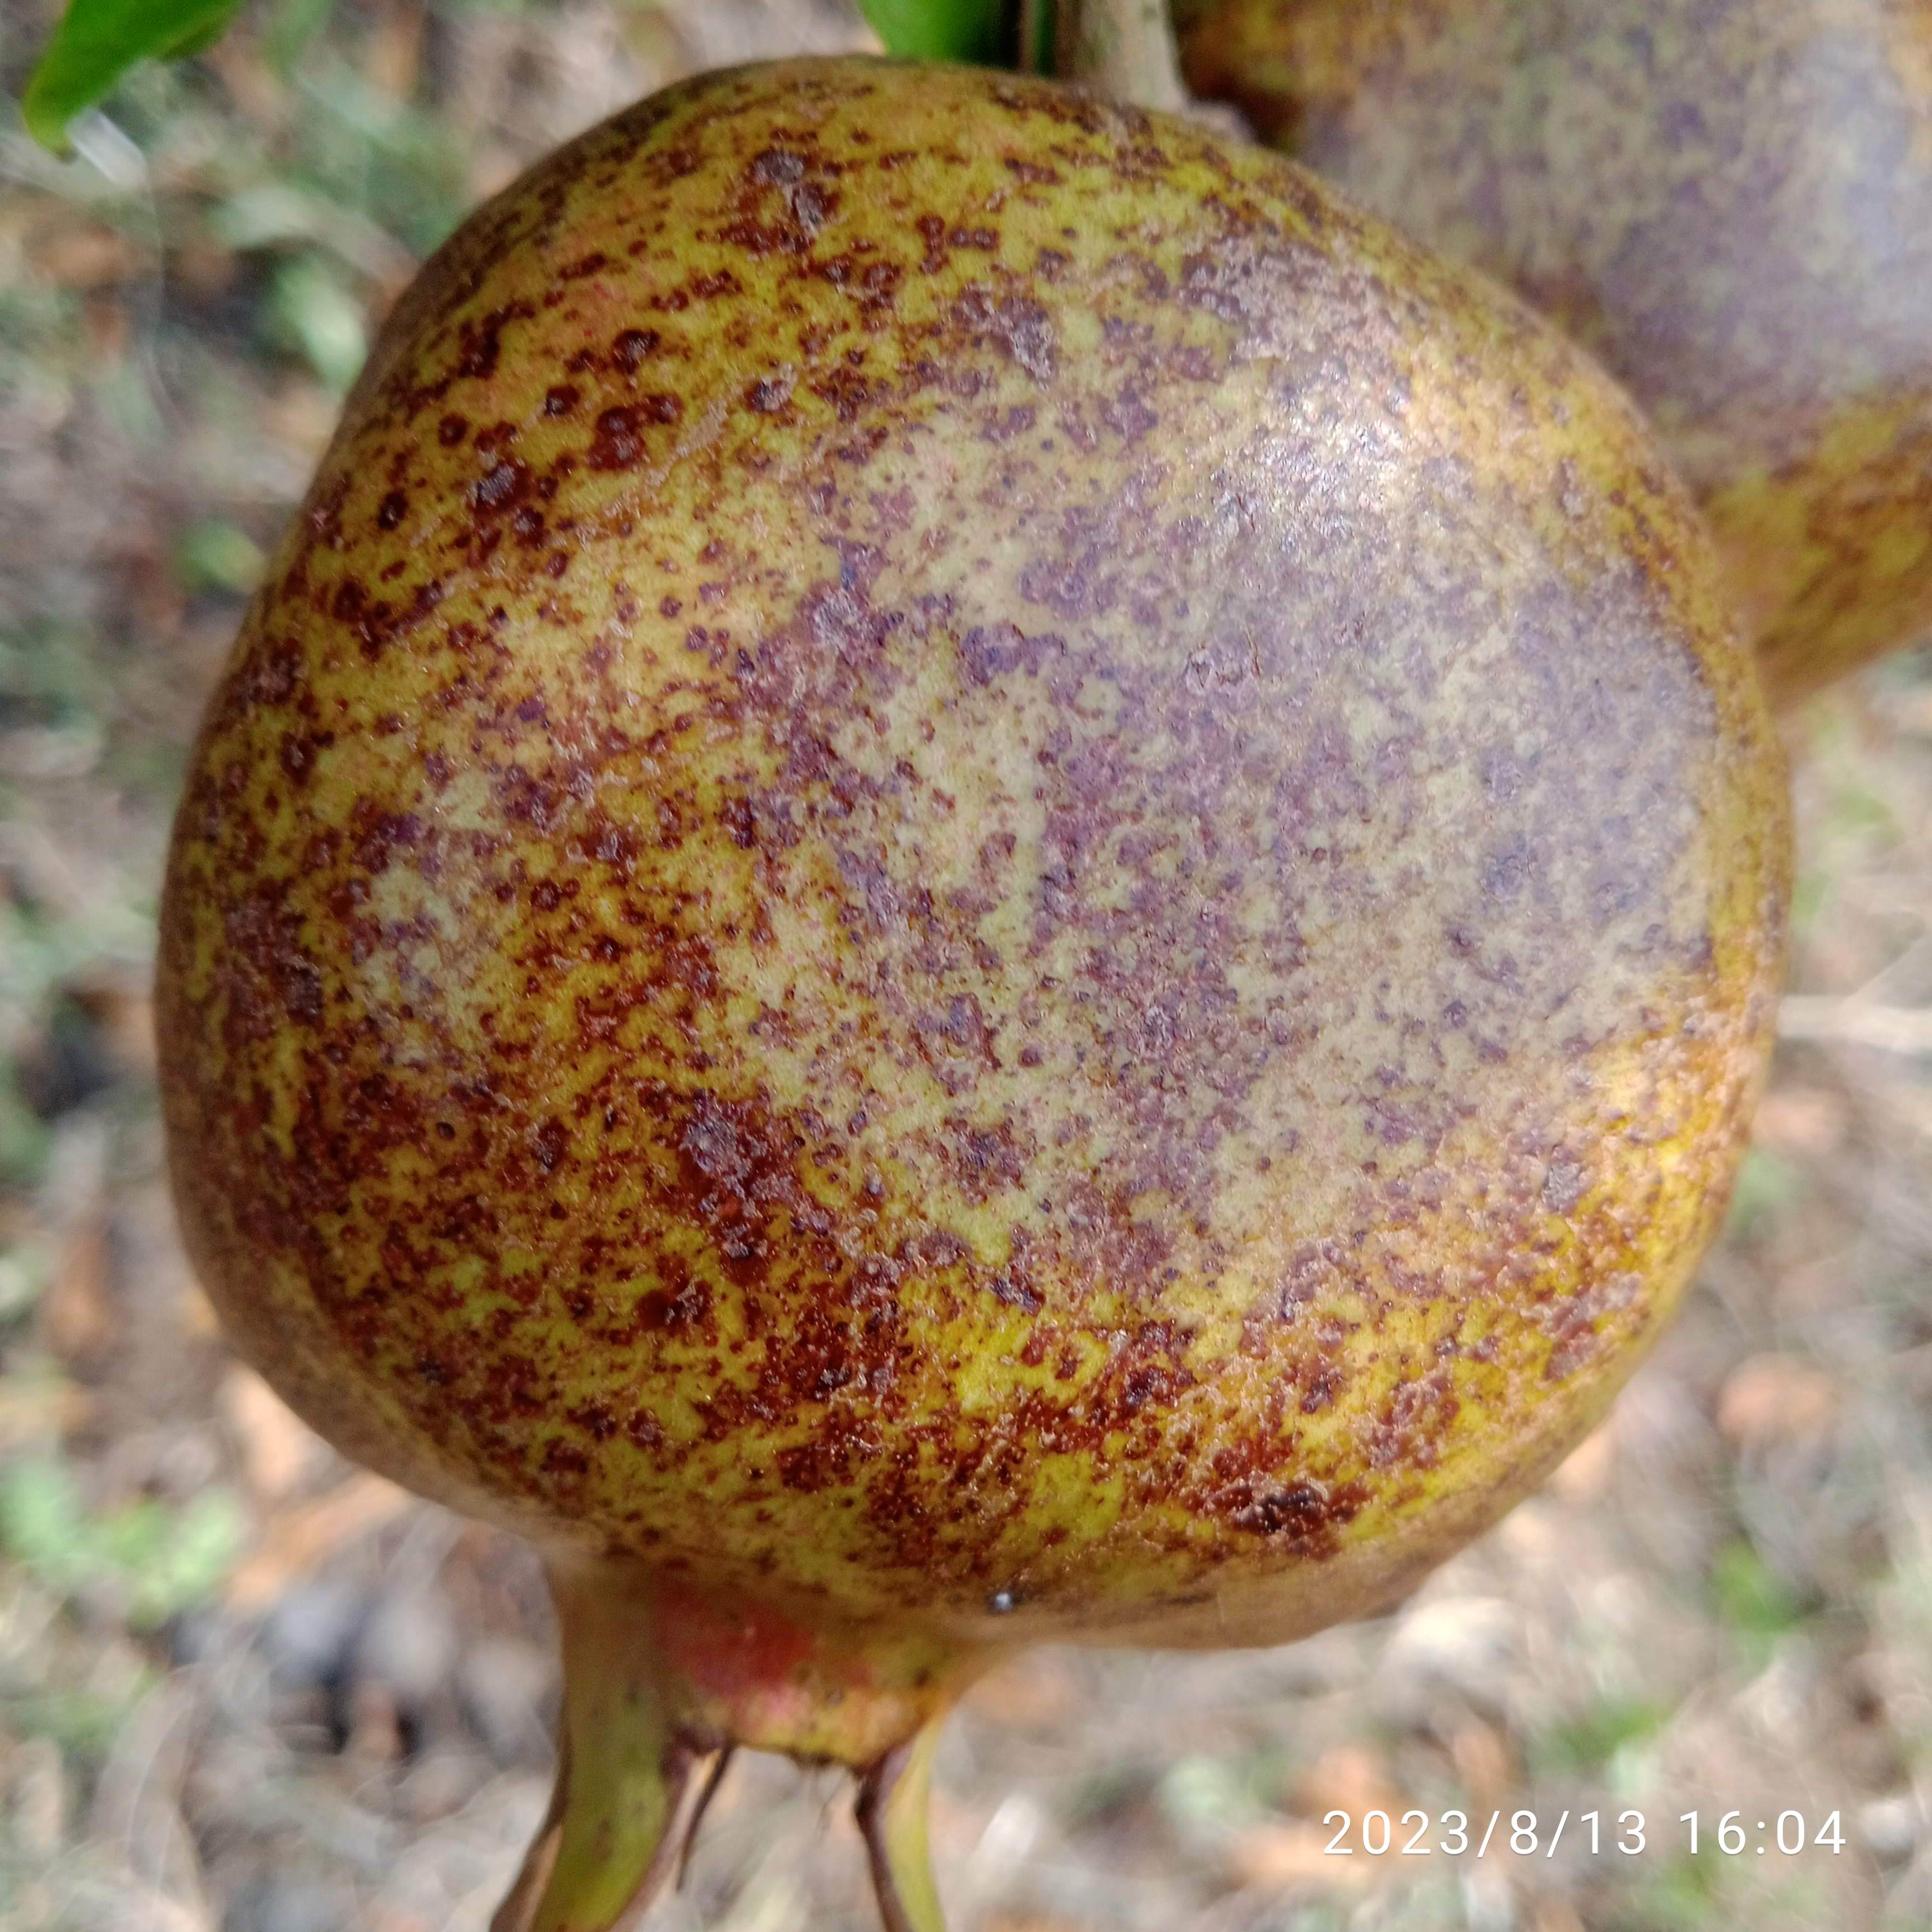
Label: Cercospora